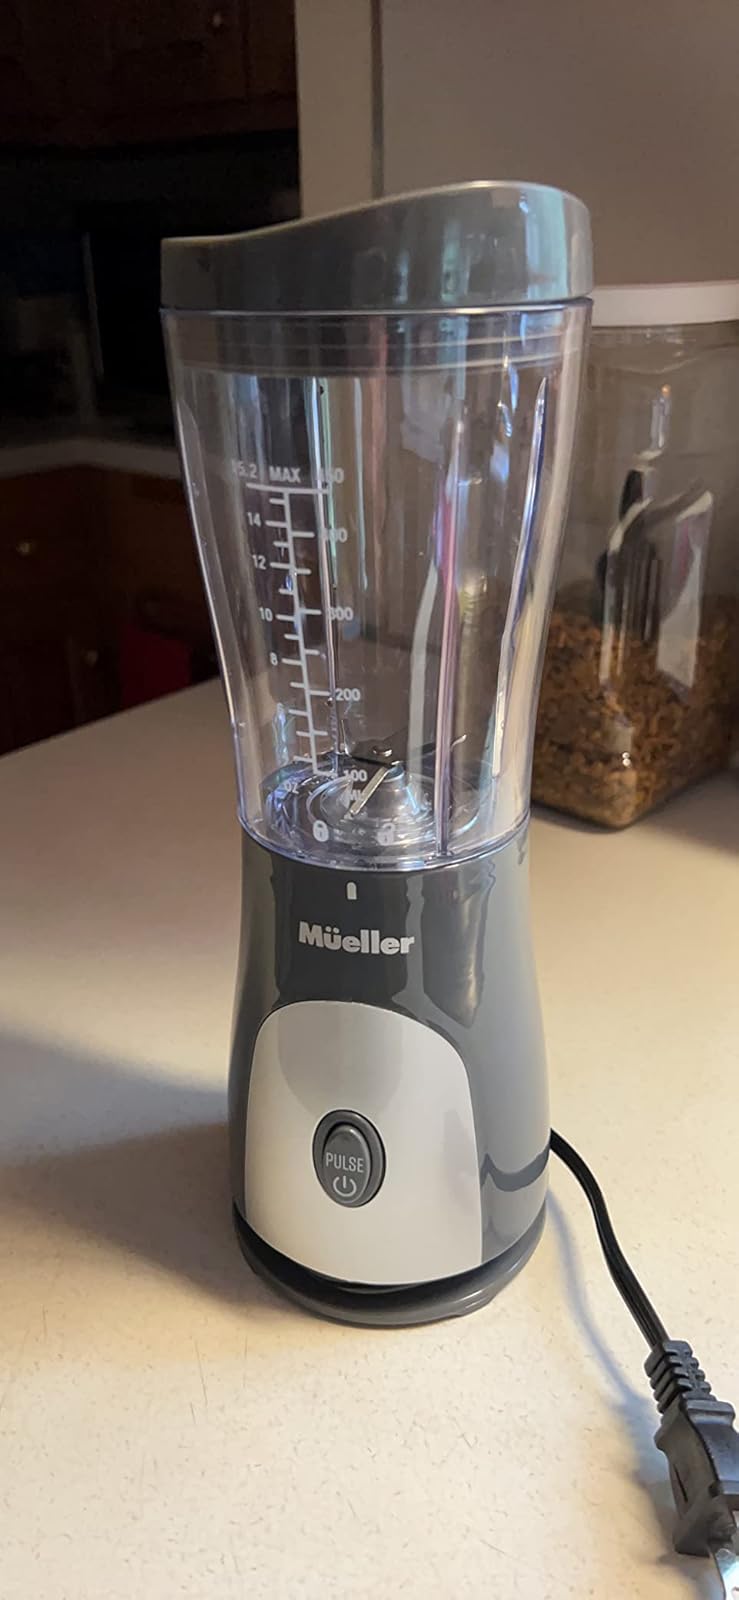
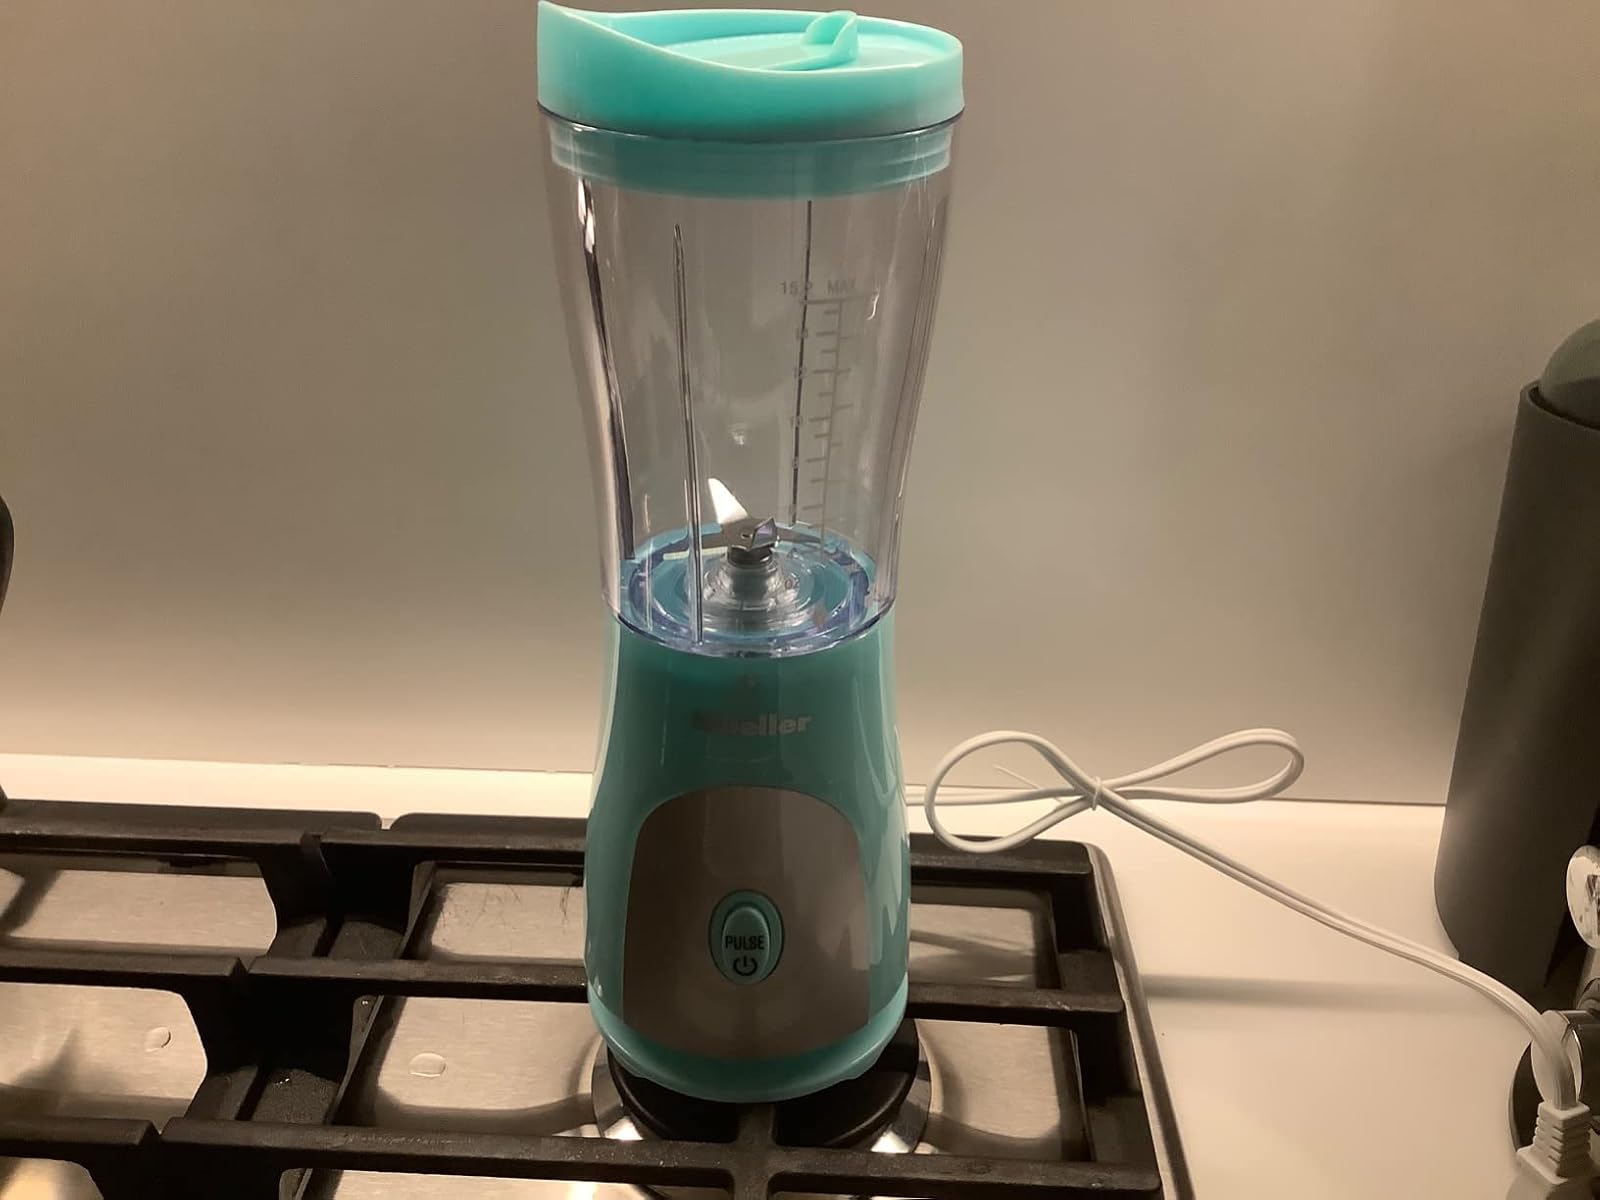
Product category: items_blender
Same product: no